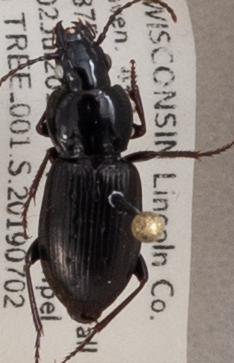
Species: Pterostichus pensylvanicus
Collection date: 2019-07-02
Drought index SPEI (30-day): -0.318
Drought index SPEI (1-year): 2.09
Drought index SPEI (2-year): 1.01